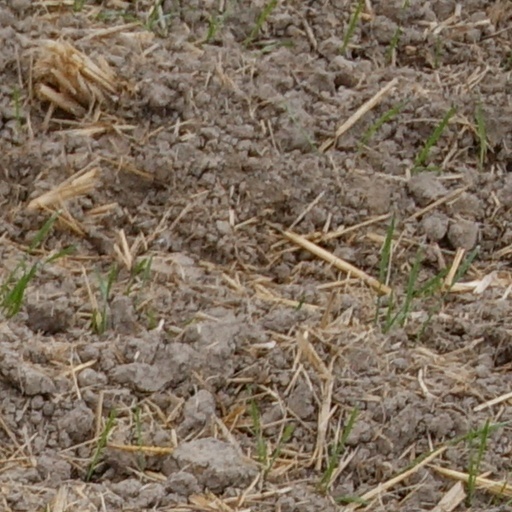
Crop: wheat